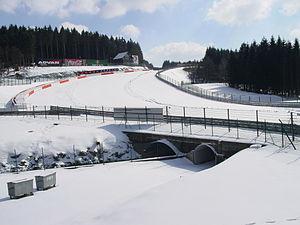
Le Raidillon de l'Eau Rouge est l'enchaînement le plus célèbre du circuit de Spa-Francorchamps, en Belgique. Le virage, qui fut construit en 1939, doit son nom à l'Eau Rouge, une rivière chargée d'eaux ferrugineuses qui traverse le circuit.
Le circuit de Spa-Francorchamps est un circuit automobile situé à proximité de Francorchamps dans la province de Liège, en Belgique. Il accueille chaque année le Grand Prix de Belgique de Formule 1 et la course d'endurance des 24 Heures de Spa, ainsi que d'autres courses nationales et internationales.